Anthony B. Shelby

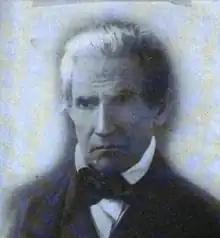
Judge Anthony B. Shelby

Anthony Bledsoe Shelby (January 15, 1789 – August 14, 1851) was a justice of the Supreme Court of the Republic of Texas from 1839 to 1841.